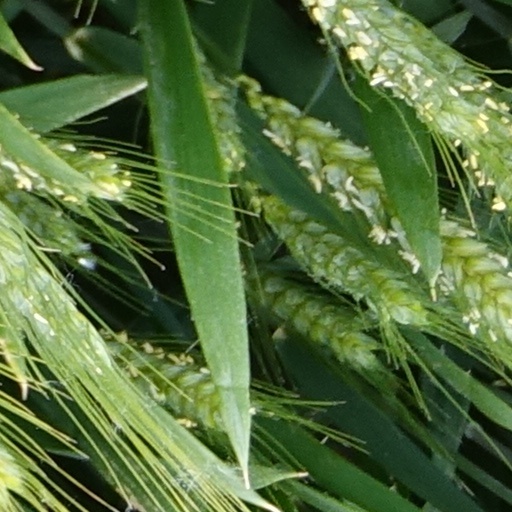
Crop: wheat